Media coverage of the 2014 Gaza War

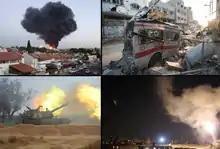
Collage of the 2014 Israeli-Gaza conflict

Media coverage of the 2014 Gaza War were varied depending on the media source. In the English-speaking world, U.S. news sources were often more sympathetic to Israel, while British news sources were more critical of Israel. Commentators on both sides have claimed that the media is biased either for or against Israel. According to "The Times of Israel", British sources were more often critical of Israel. As the conflict progressed and Palestinian deaths increased, media became somewhat more critical of Israel.